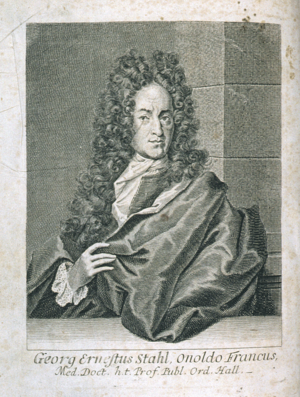
L'oxygène est l'élément chimique de numéro atomique 8, de symbole O. C'est la tête de file du groupe des chalcogènes, souvent appelé groupe de l'oxygène. Découvert indépendamment en 1772 par le Suédois Carl Wilhelm Scheele à Uppsala, et en 1774 par Pierre Bayen à Châlons-en-Champagne ainsi que par le Britannique Joseph Priestley dans le Wiltshire, l'oxygène a été nommé ainsi en 1777 par le Français Antoine Lavoisier et son épouse à Paris à partir du grec ancien ὀξύς / oxys, et γενής / genês, car Lavoisier pensait à tort — oxydation et acidification étant reliées — que :
Inde : Le prince Rajput Jai Singh II fait édifier un observatoire astronomique de plein air, le Yantra Mandir.